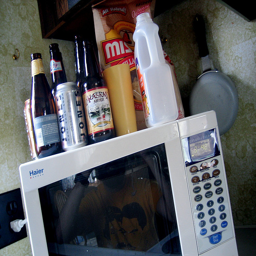
A microwave with various bottles and cans on top of it.
A reflection of a person in a microwave window.
A reflection of a person standing near a microwave on a kitchen counter.
Microwave on a counter topped with empty bottles
A white microwave oven with bottles of drinks on top of it.